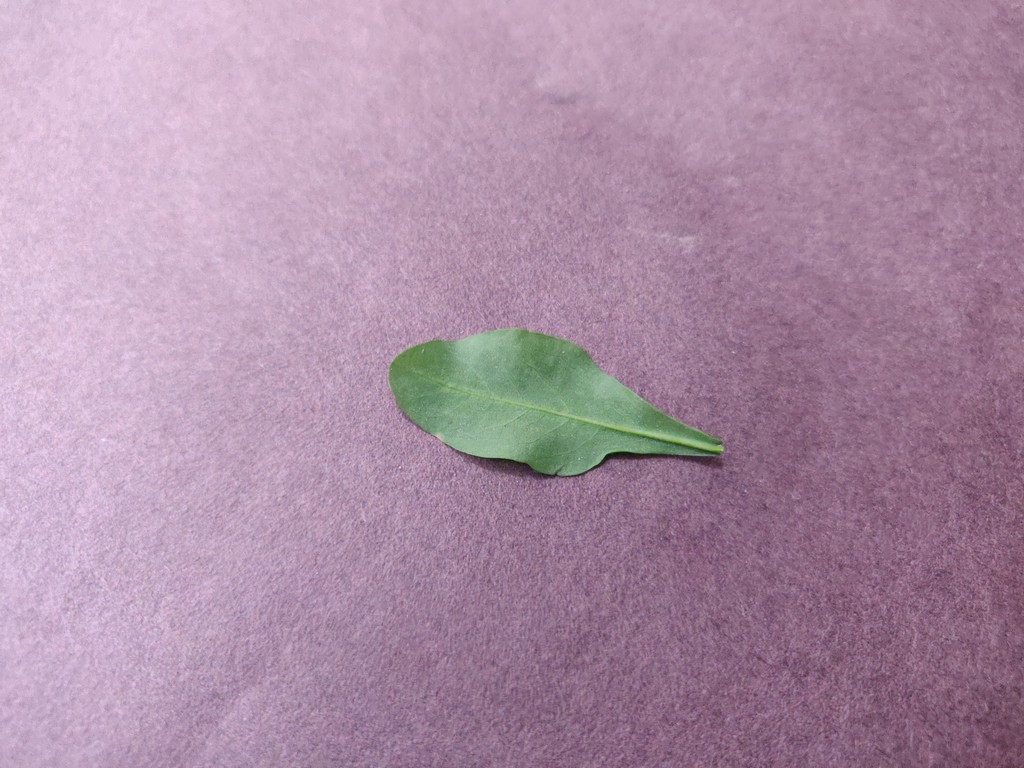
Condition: Healthy
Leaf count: single
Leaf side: back